A Soldier's Sweetheart

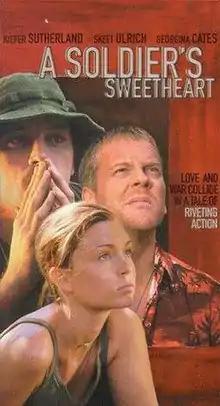
Film poster

A Soldier's Sweetheart is a 1998 television film directed by Thomas Michael Donnelly and starring Kiefer Sutherland, Skeet Ulrich, and Georgina Cates. It is based on a short story by Tim O'Brien, "Sweetheart of the Song Tra Bong." The story was part of his book, "The Things They Carried" (1990).